16th Street Mall

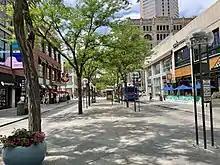
16th Street Mall looking northwest past Tremont Place

The 16th Street Mall is a pedestrian and transit mall in Denver, Colorado that opened in 1982. The mall, 1.25 miles (2 kilometers) long, runs along 16th Street in downtown Denver, from Wewatta Street (at Union Station) to the intersection of 16th Avenue and Broadway (at Civic Center Station). The intricate granite stone sidewalks and streets were designed by architect I.M Pei to resemble the scale pattern of the western diamondback rattlesnake. It is home to over 300 stores, 50 restaurants, and the Denver Pavilions shopping mall. In April 2022, construction started on a $149-million multi-year rebuild of the 40-year-old infrastructure, expected to finish in late 2024.